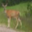
Label: deer